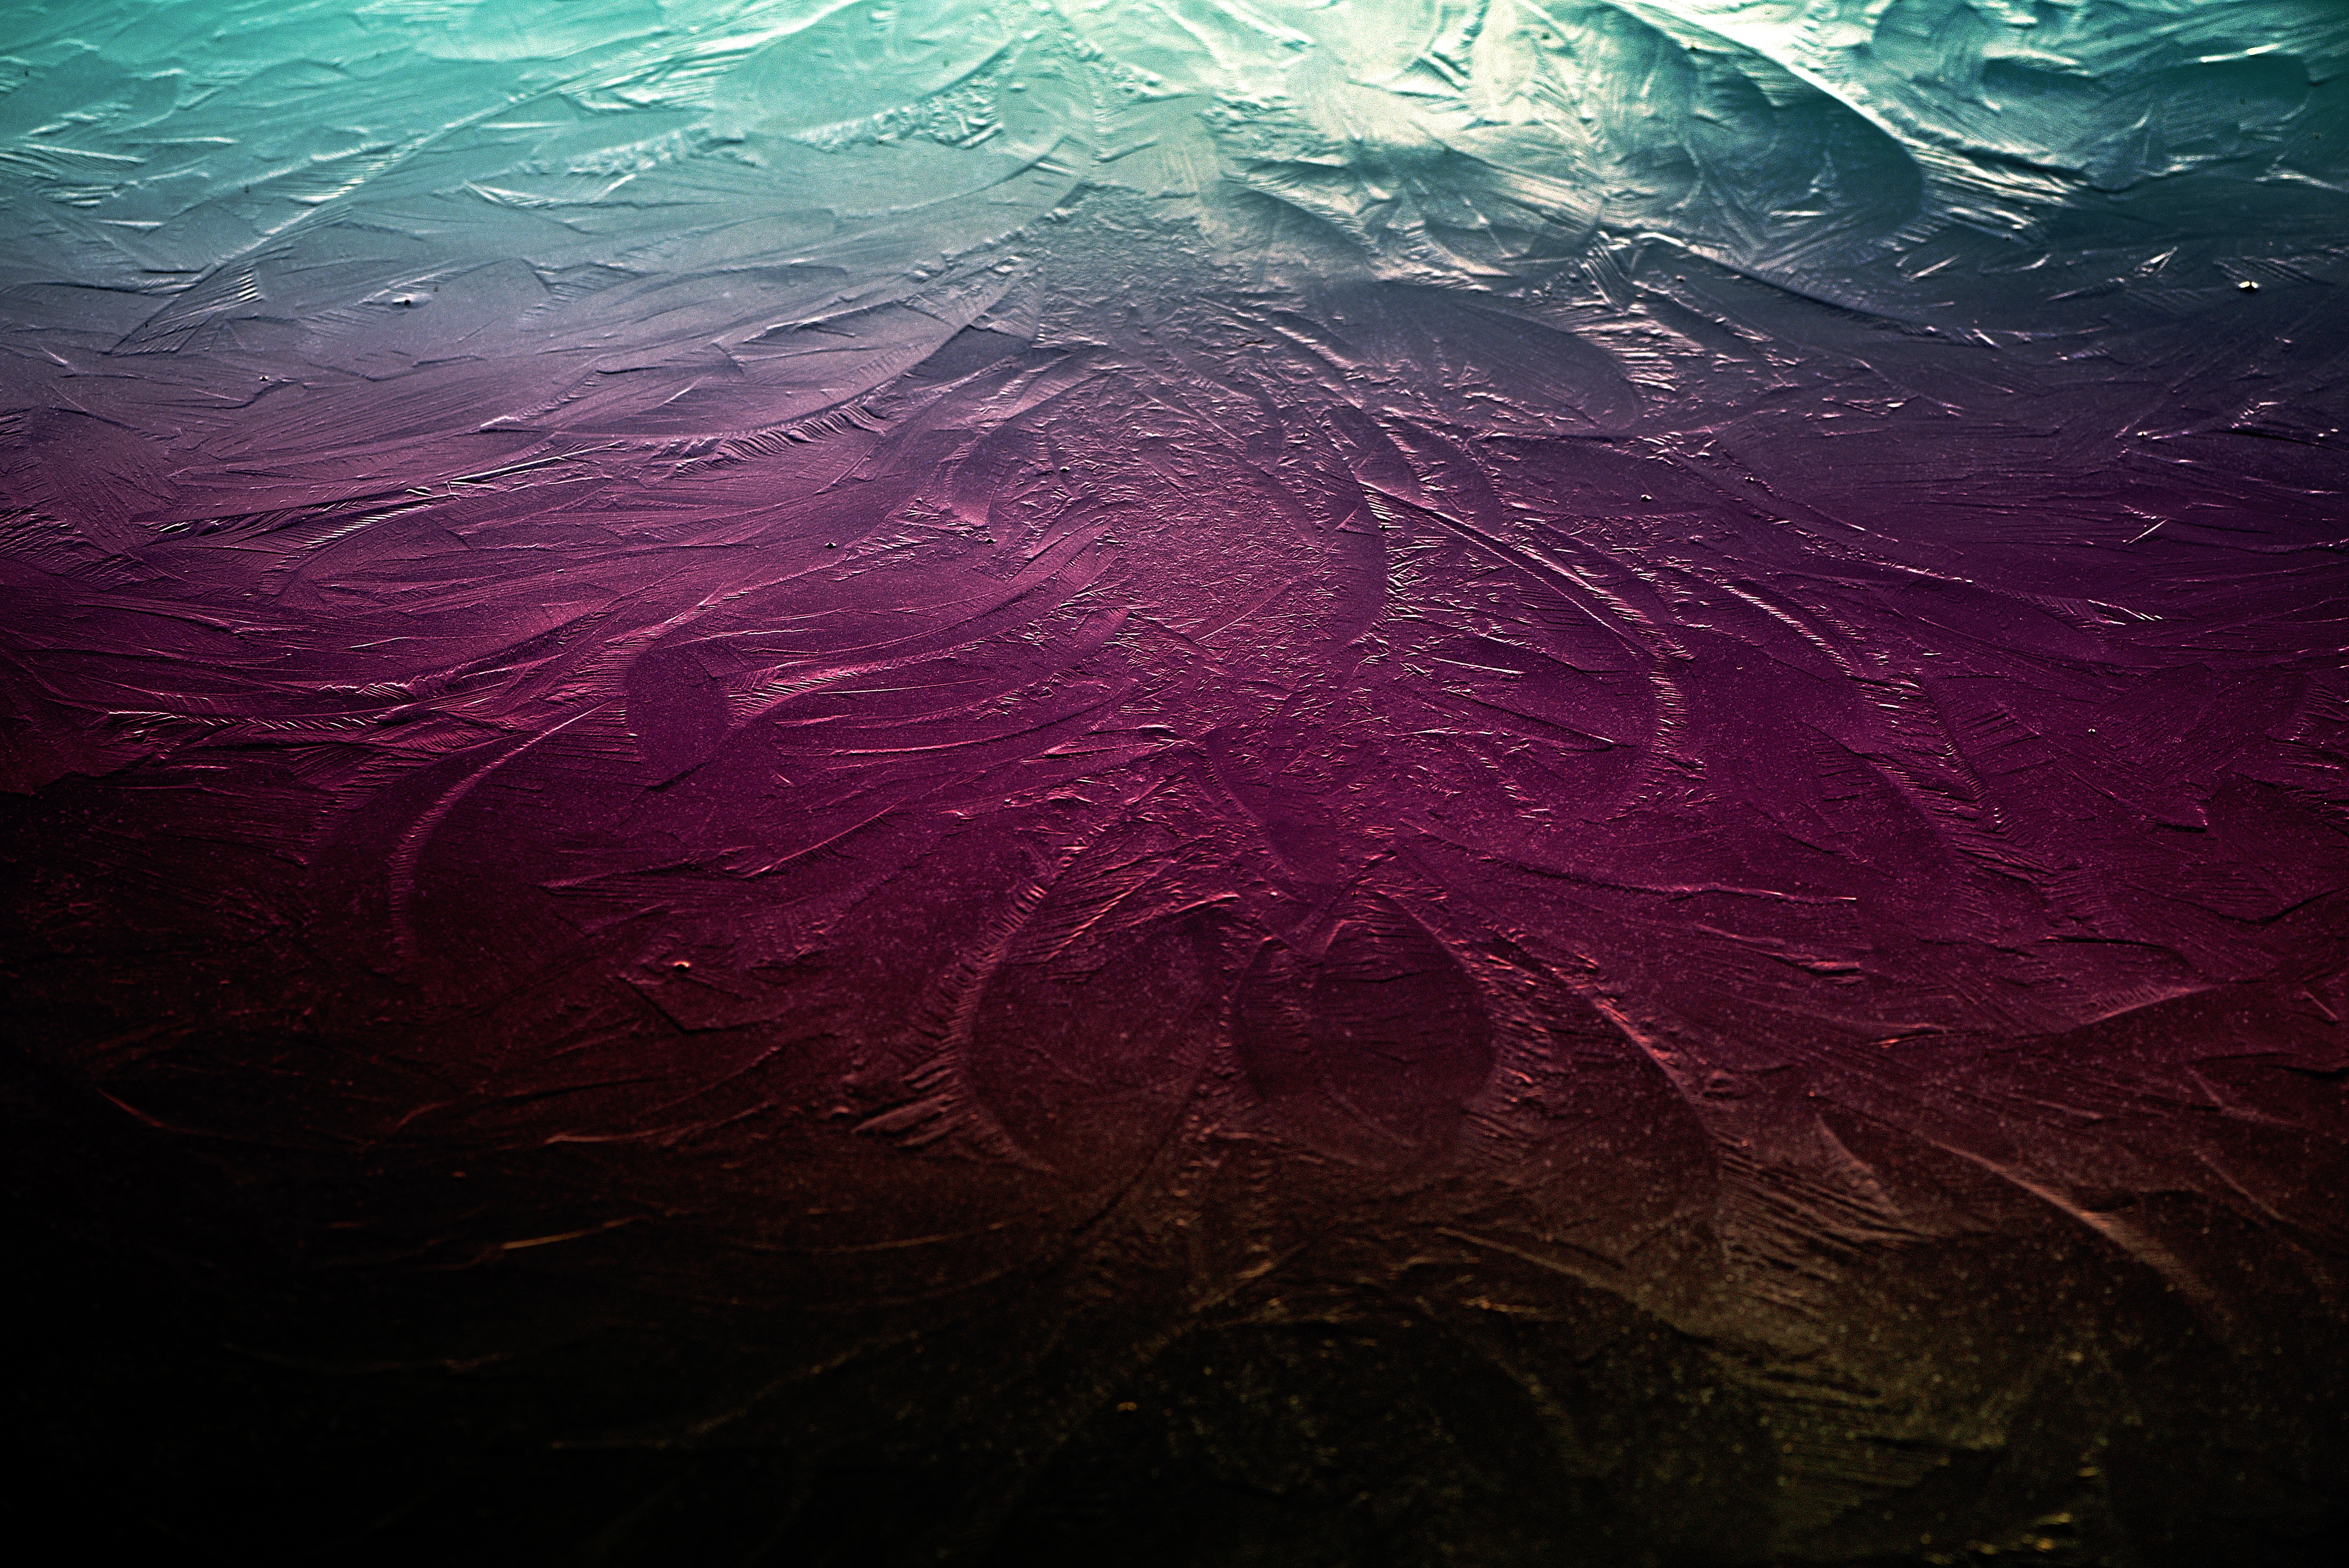
sea, ocean, light, night, sunlight, texture, wave, underwater, ice, reflection, darkness, frozen, moonlight, background, mirroring, screenshot, frozen water, light reflection, computer wallpaper, geological phenomenon, fractal art